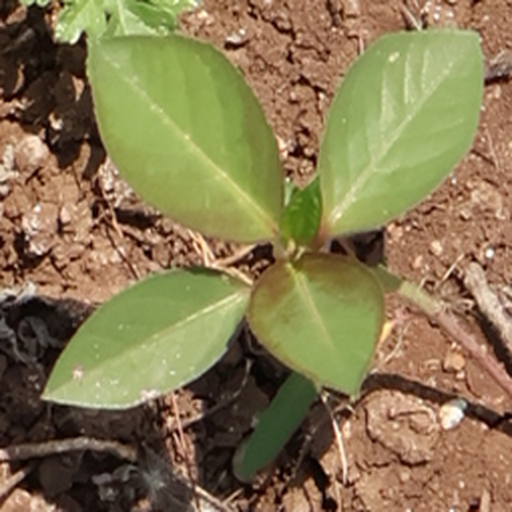
Weed species: Moti_dudhi(Euphorbia_geneculata_L)